Amy Denio

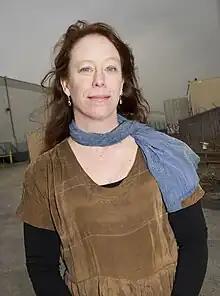

Amy Denio (born June 9, 1961) is a Seattle-based multi-instrumental composer of soundtracks for modern dance, film and theater, as well as a songwriter and music improviser. Her inspirations include world music, and is mainly known as a vocalist, accordionist and saxophone-player. Among her current musical involvements are The Tiptons Sax Quartet (formerly The Billy Tipton Memorial Saxophone Quartet) and Die Resonanz Stanonczi, a radical folk group based in Salzburg, Austria. She has also collaborated repeatedly with the Pat Graney Dance Company, David Dorfman Dance Company, Victoria Marks, and with many other choreographers.